Villeret railway station

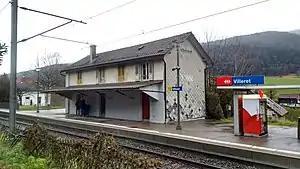
The station in 2018

Villeret railway station is a railway station in the municipality of Villeret, in the Swiss canton of Bern. It is an intermediate stop on the standard gauge Biel/Bienne–La Chaux-de-Fonds line of Swiss Federal Railways.